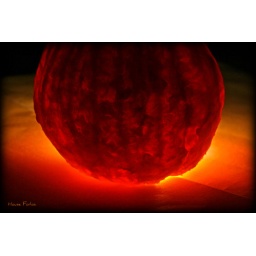
Peeled orange, sitting on a box with a hole cut in the middle. Inside the box a single strobe fired at 1/8 power.